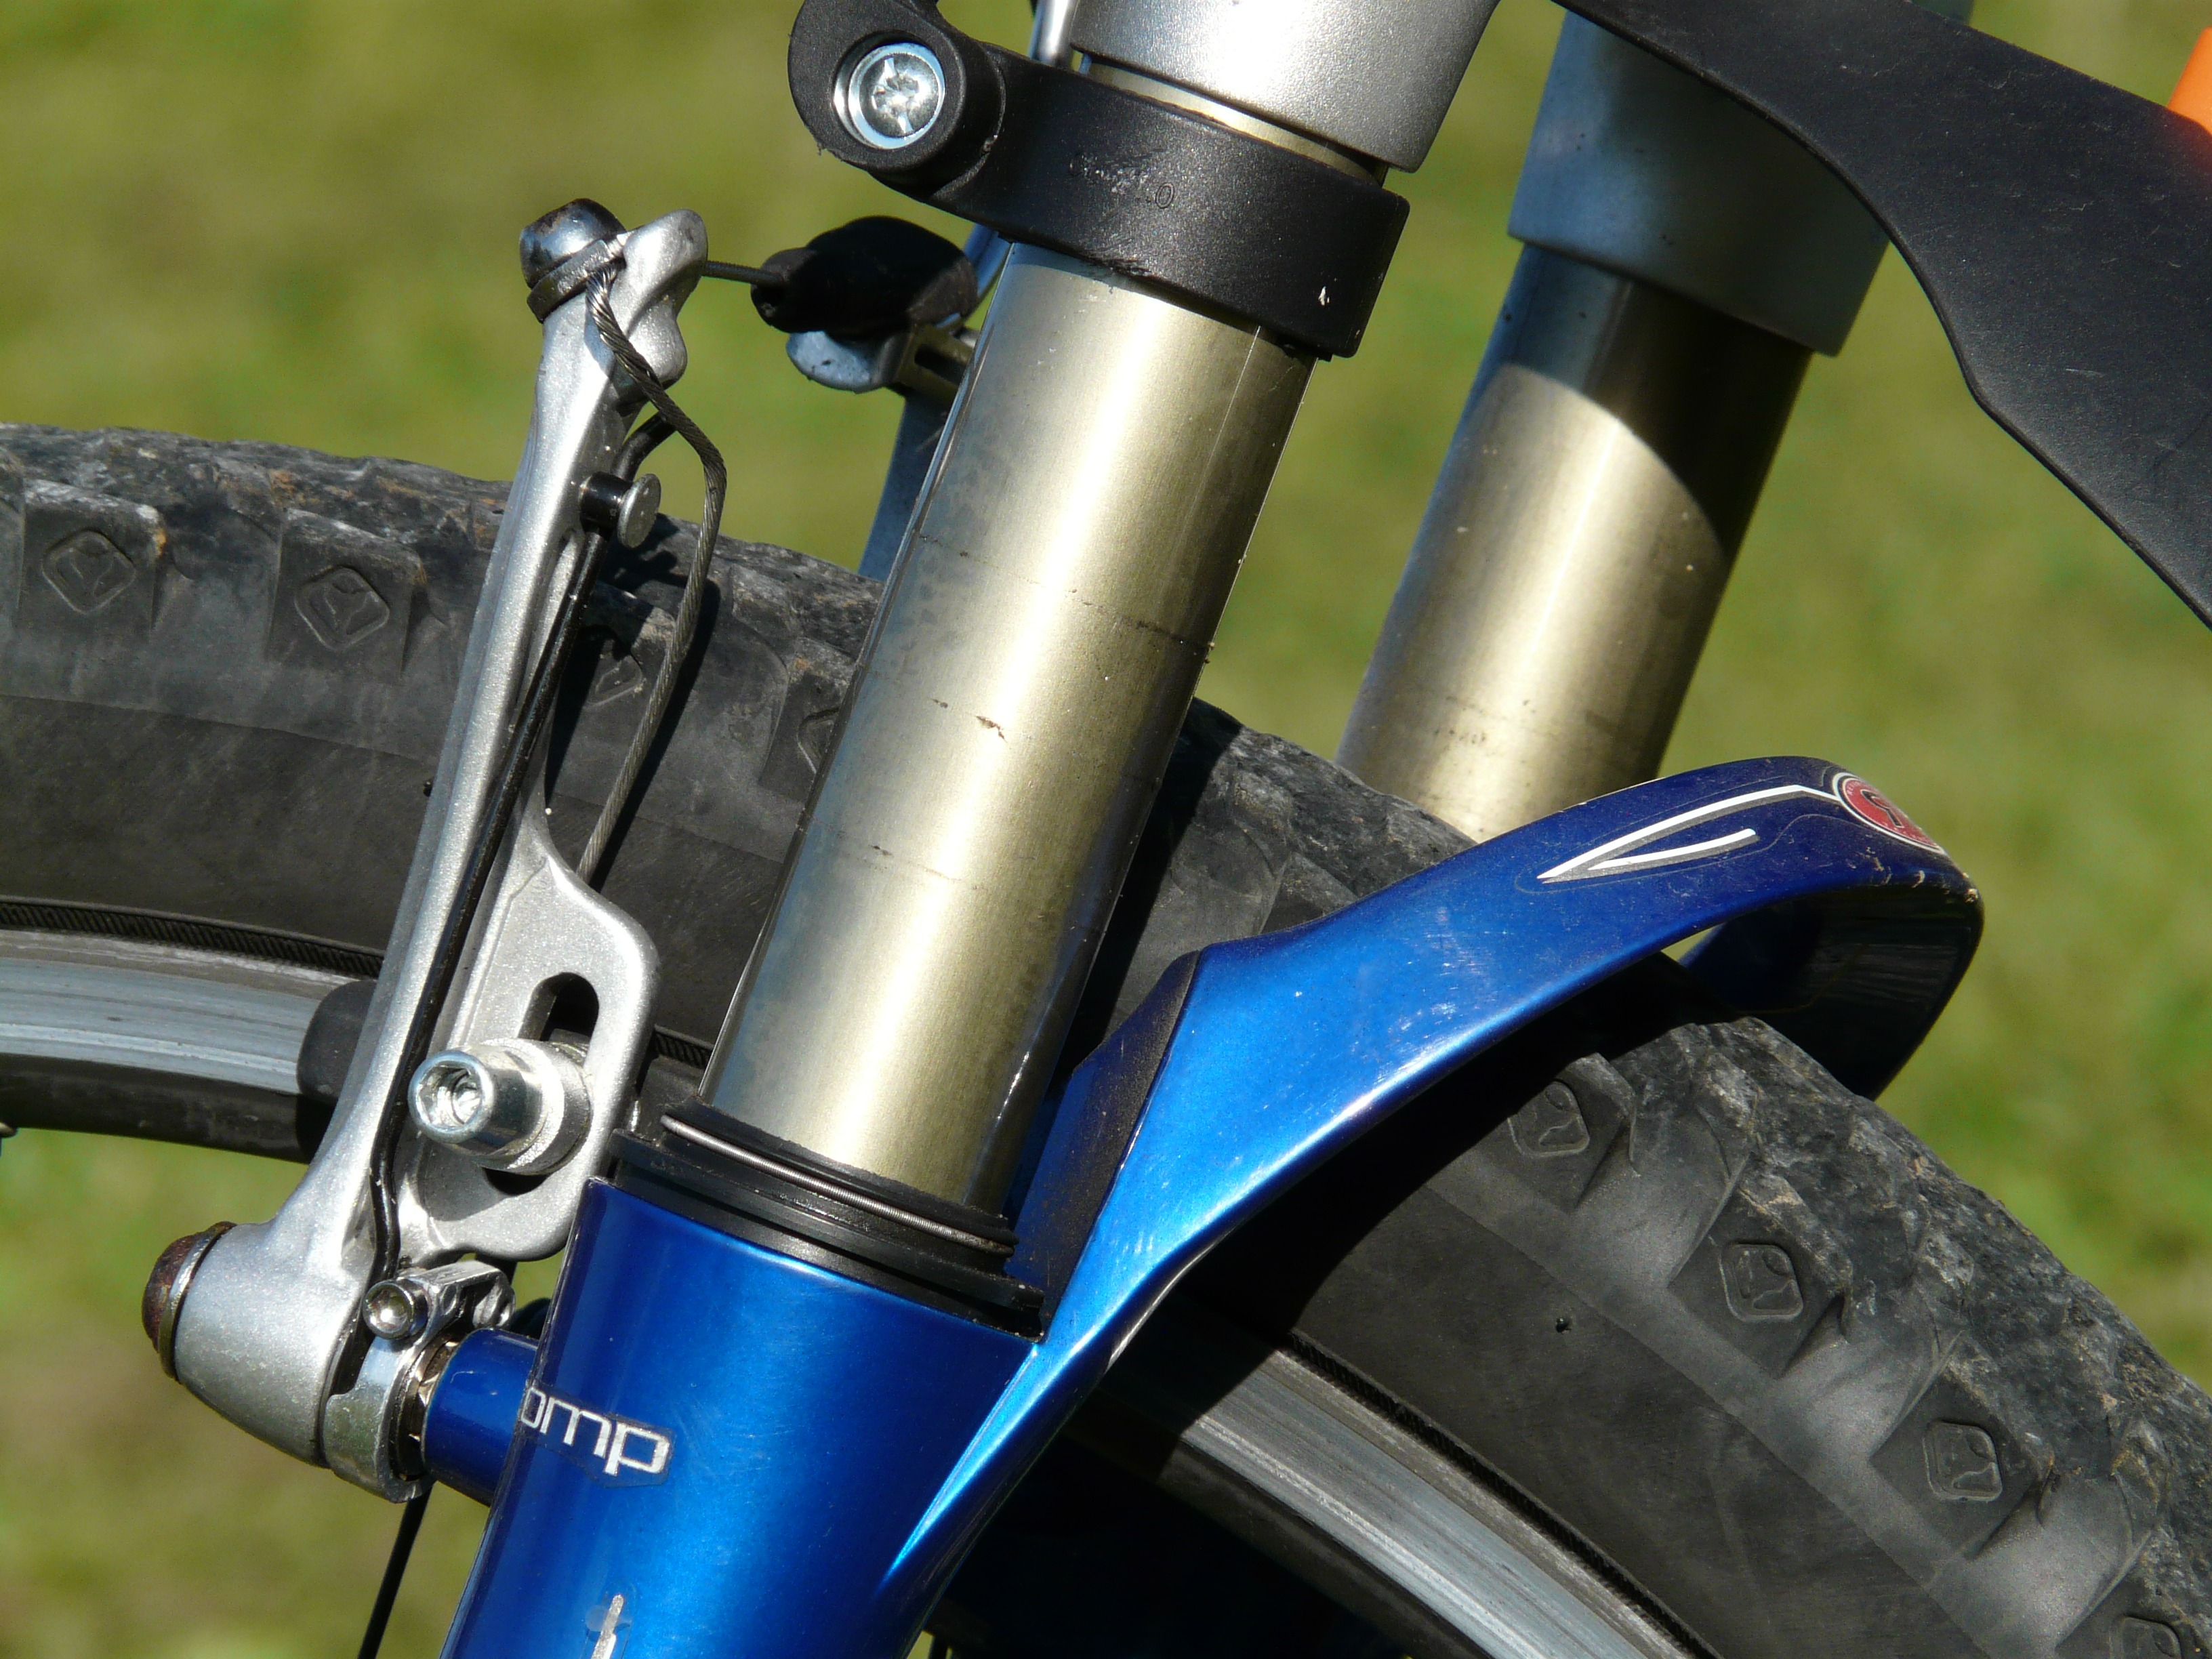
wheel, bicycle, bike, tunnel, vehicle, suspension, brake, cycle, sports equipment, mountain bike, shock, freeride, mature, shock absorbers, front wheel, damping, spring suspension, road bicycle, brake pad, rim brake, suspension fork